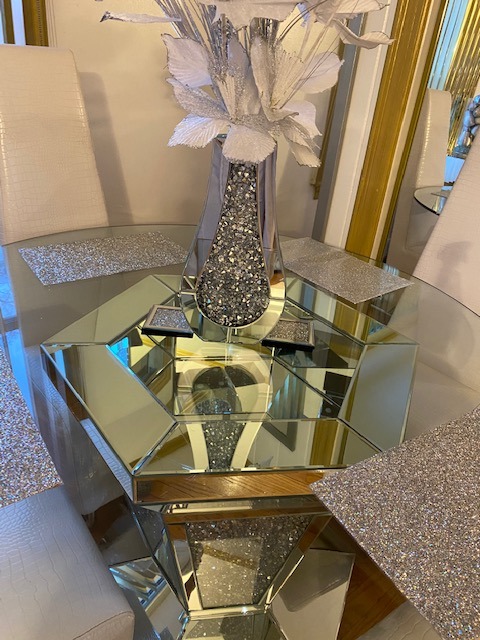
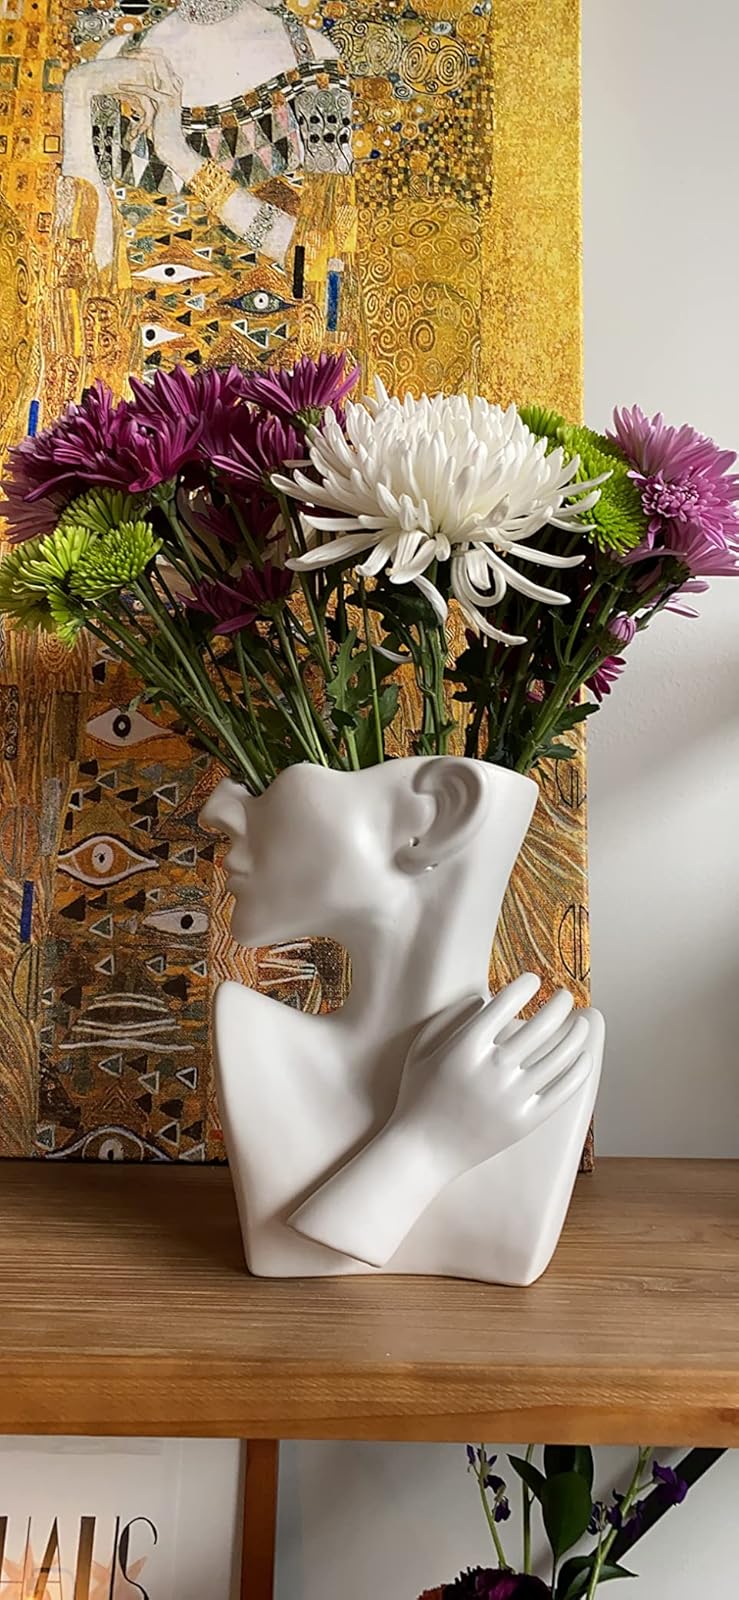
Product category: vase
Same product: no